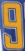
Number: 9